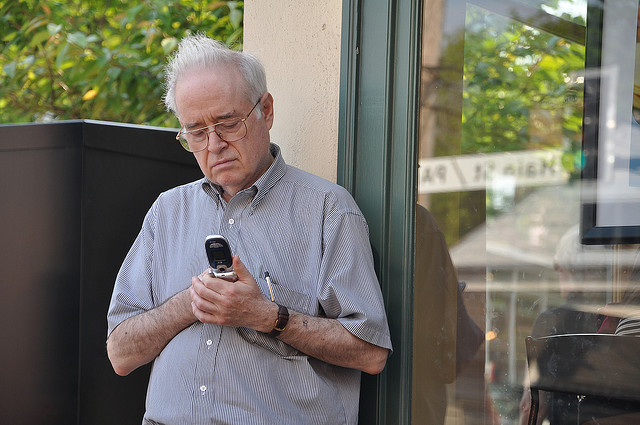
user: Given an image and a question. Answer the question in a short answer. Question: What does the cellphone have that current cellphones don't? Short Answer:
assistant: button